Bronze and Iron Age Poland

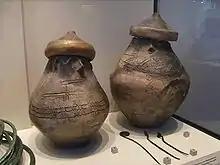
Pomeranian face urns

The Lusatian culture lasted on Polish lands from 1450 to 250 BC, through the remainder of the Bronze Age (middle and late periods) and then into the Iron Age, from 750 BC on. Although archeologically it presents itself in a fairly uniform way, it is believed to have been ethnically non-homogeneous, originating in the interplay between groups arriving from outside and populations in existence in Poland, in which new cultural patterns were adopted. The east-west cultural disparity continued: For example, the use of metal objects was less common in the eastern regions, while in the western zone besides the urns the burials contained often many other vessels. The western zone ceramics of the early Lusatian period had very prominent protuberances around the lower part of the container. These regional differences became even more pronounced with time.